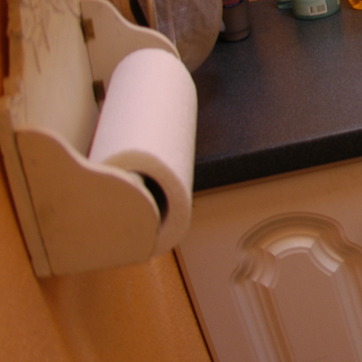
Material: paper